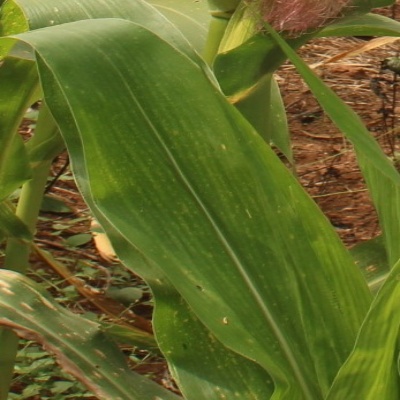
Crop: Maize
Condition: leaf spot